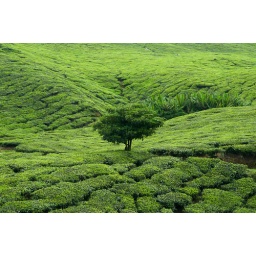
Lone tree in a field of tea bushes; Sungai Palas tea plantation, Cameron Highlands, Malaysia